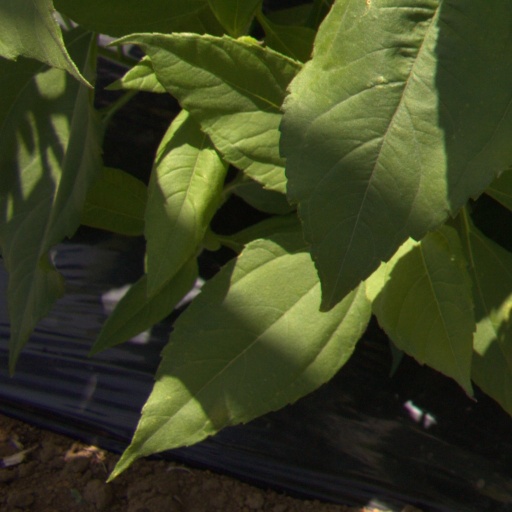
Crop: Jerusalem artichoke